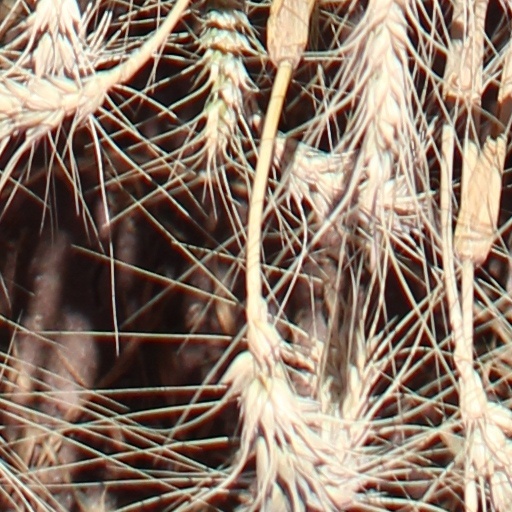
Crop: wheat